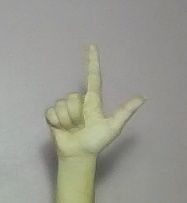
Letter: laam